Polonnaruwa Vatadage

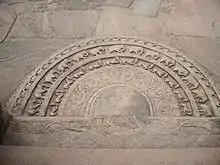
A sandakada pahana at one of the entrances.

Employing citizens in construction and repairing works was done in ancient Sri Lanka as a form of tax payment. Such labour may also have been used in the construction of the Polonnaruwa Vatadage. However, the quality of the works indicate that most of the task may have been carried out by skilled craftsmen. Architecture of vatadage type structures was at its peak during the Polonnaruwa period, and the Polonnaruwa Vatadage is considered to be its "ultimate development". Some of the most striking features of the structure are its elaborate stone carvings. The sandakada pahana (moonstone) at the northern entrance and the two muragalas (guard stone) at the eastern entrance are considered to be the best examples of such architectural features belonging to the Polonnaruwa period. These decorational elements were commonly placed at entrances to monastic buildings of ancient Sri Lanka, and historians believe that sandakada pahanas depict the cycle of Saṃsāra in Buddhism. According to Bell, the carvings on the sides of the upper platform are "unrivalled, whether at Anuradhapura or Polonnaruwa, and probably in any other Buddhist shrine of Ceylon".